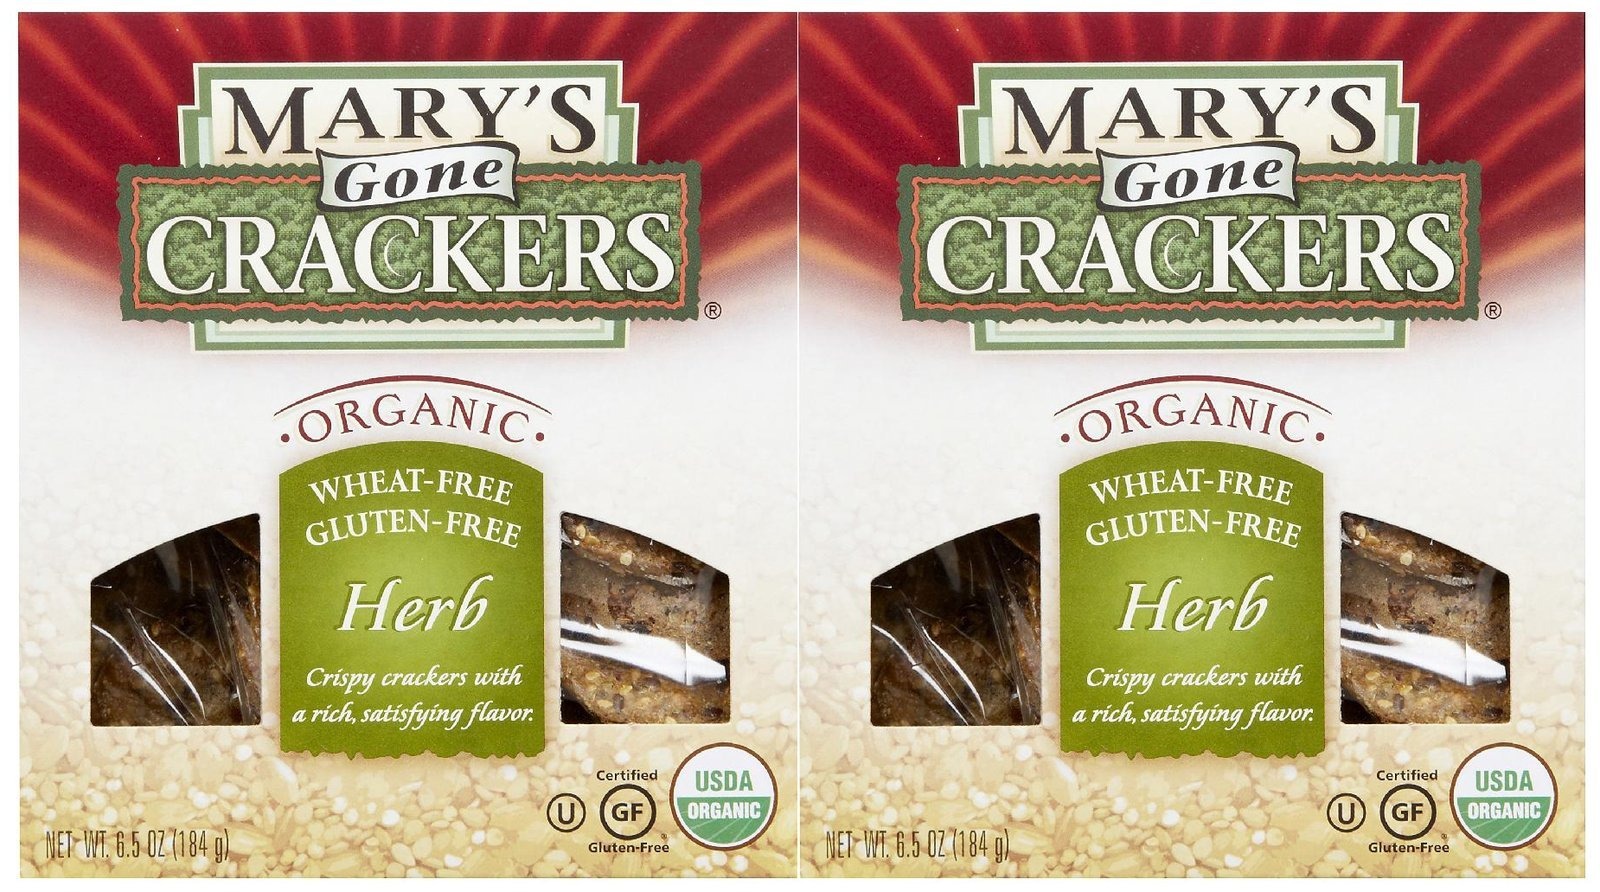
Item Name: Marys Gone Crackers Cracker Gf Herb Org
Value: 78.0
Unit: Fl Oz

Price: 5.21